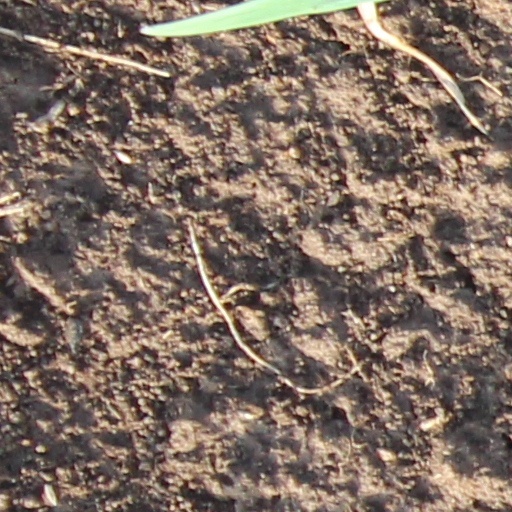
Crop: wheat